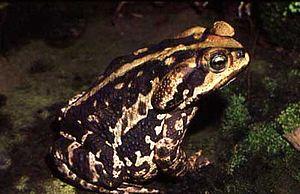
Rhinella icterica est une espèce d'amphibiens de la famille des Bufonidae.